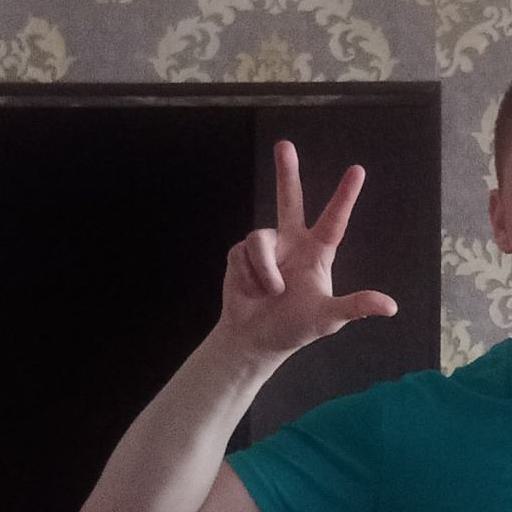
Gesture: three2